Arts in Australia

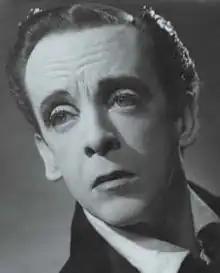
Sir Robert Helpmann.

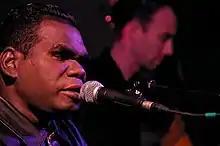
Geoffrey Gurrumul Yunupingu is a contemporary indigenous performer who sings in the Yolŋu Matha languages.

Traditional Aboriginal Australian dance is closely associated with song and designed to make present the reality of the Dreamtime. In some instances, the dances imitate the actions of a particular animal in the process of telling a story. Traditional ritual performances define roles, responsibilities and country, giving an understanding of people's relationship with social, geographical and environmental forces. Performances may be associated with specific sacred places. Body decoration and specific gestures related to kin and other relationships (such as to Dreamtime beings with which individuals and groups). For a number of Aboriginal Australian groups, their dances are secret and or sacred, gender could also be an important factor in some ceremonies with men and women having separate ceremonial traditions.